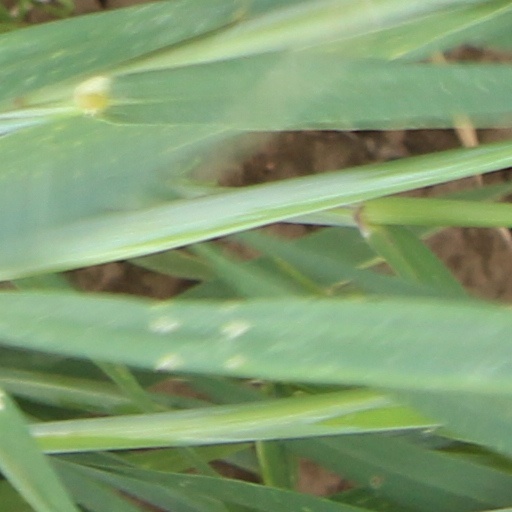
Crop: wheat